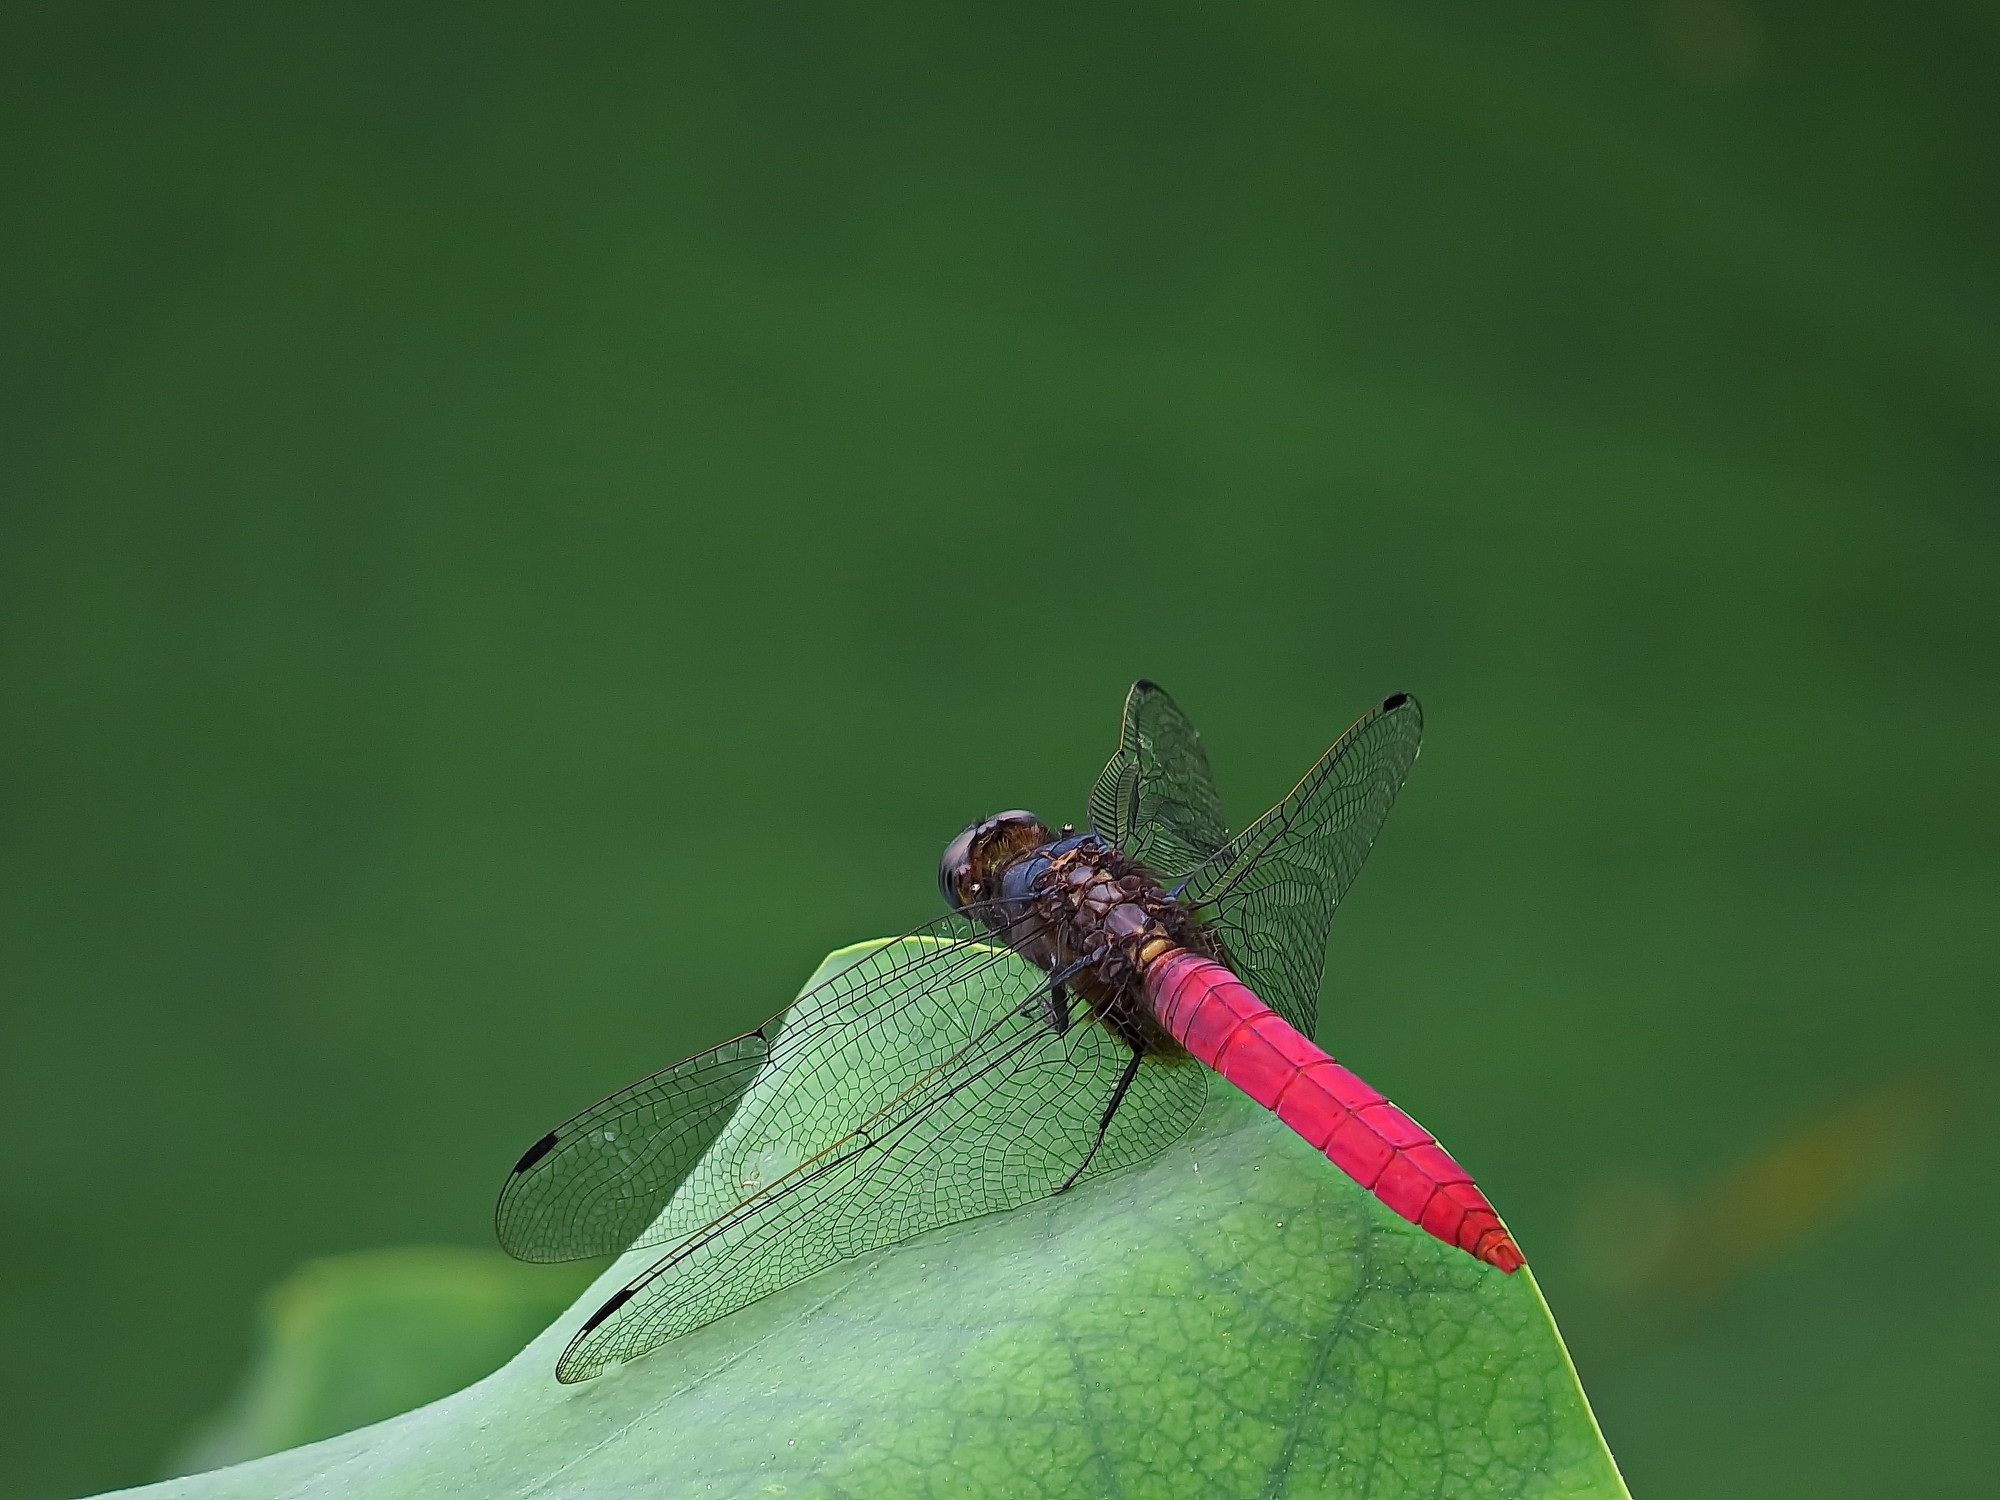
photography, green, red, insect, powder, fauna, invertebrate, close up, wings, dragonfly, beauty, after, damselfly, macro photography, arthropod, properties, wingd, plant stem, dragonflies and damseflies, net winged insects